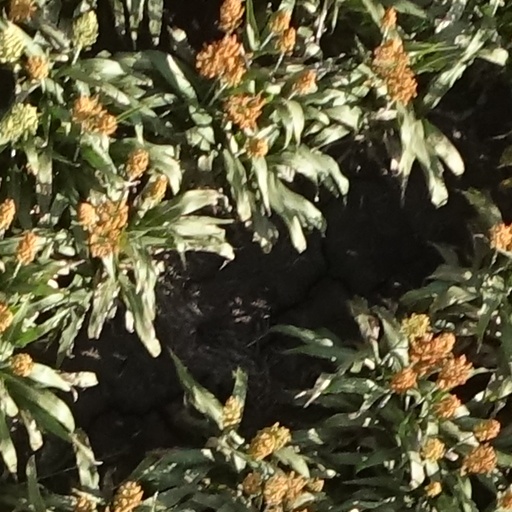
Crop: sorghum